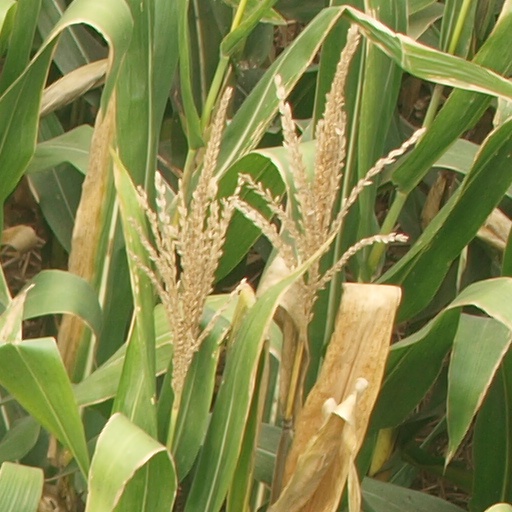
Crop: maize; corn